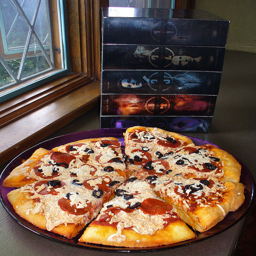
A tray of pizza with pepperoni sits next to a window.
A pizza sitting on top of a plate on a counter.
A meat and cheese pizza sitting on window shelf.
The homemade pizza is ready to be eaten.
A table with a tray holding a pizza and box sets of DVDs.